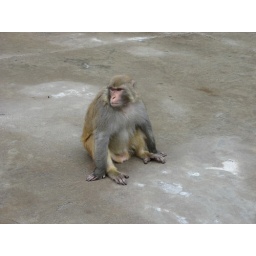
We saw this monkey upon arriving at Shibaoshan, &amp;quot;Stone Treasure Mountain,&amp;quot; a place famous for its Buddhist stone grottoes.